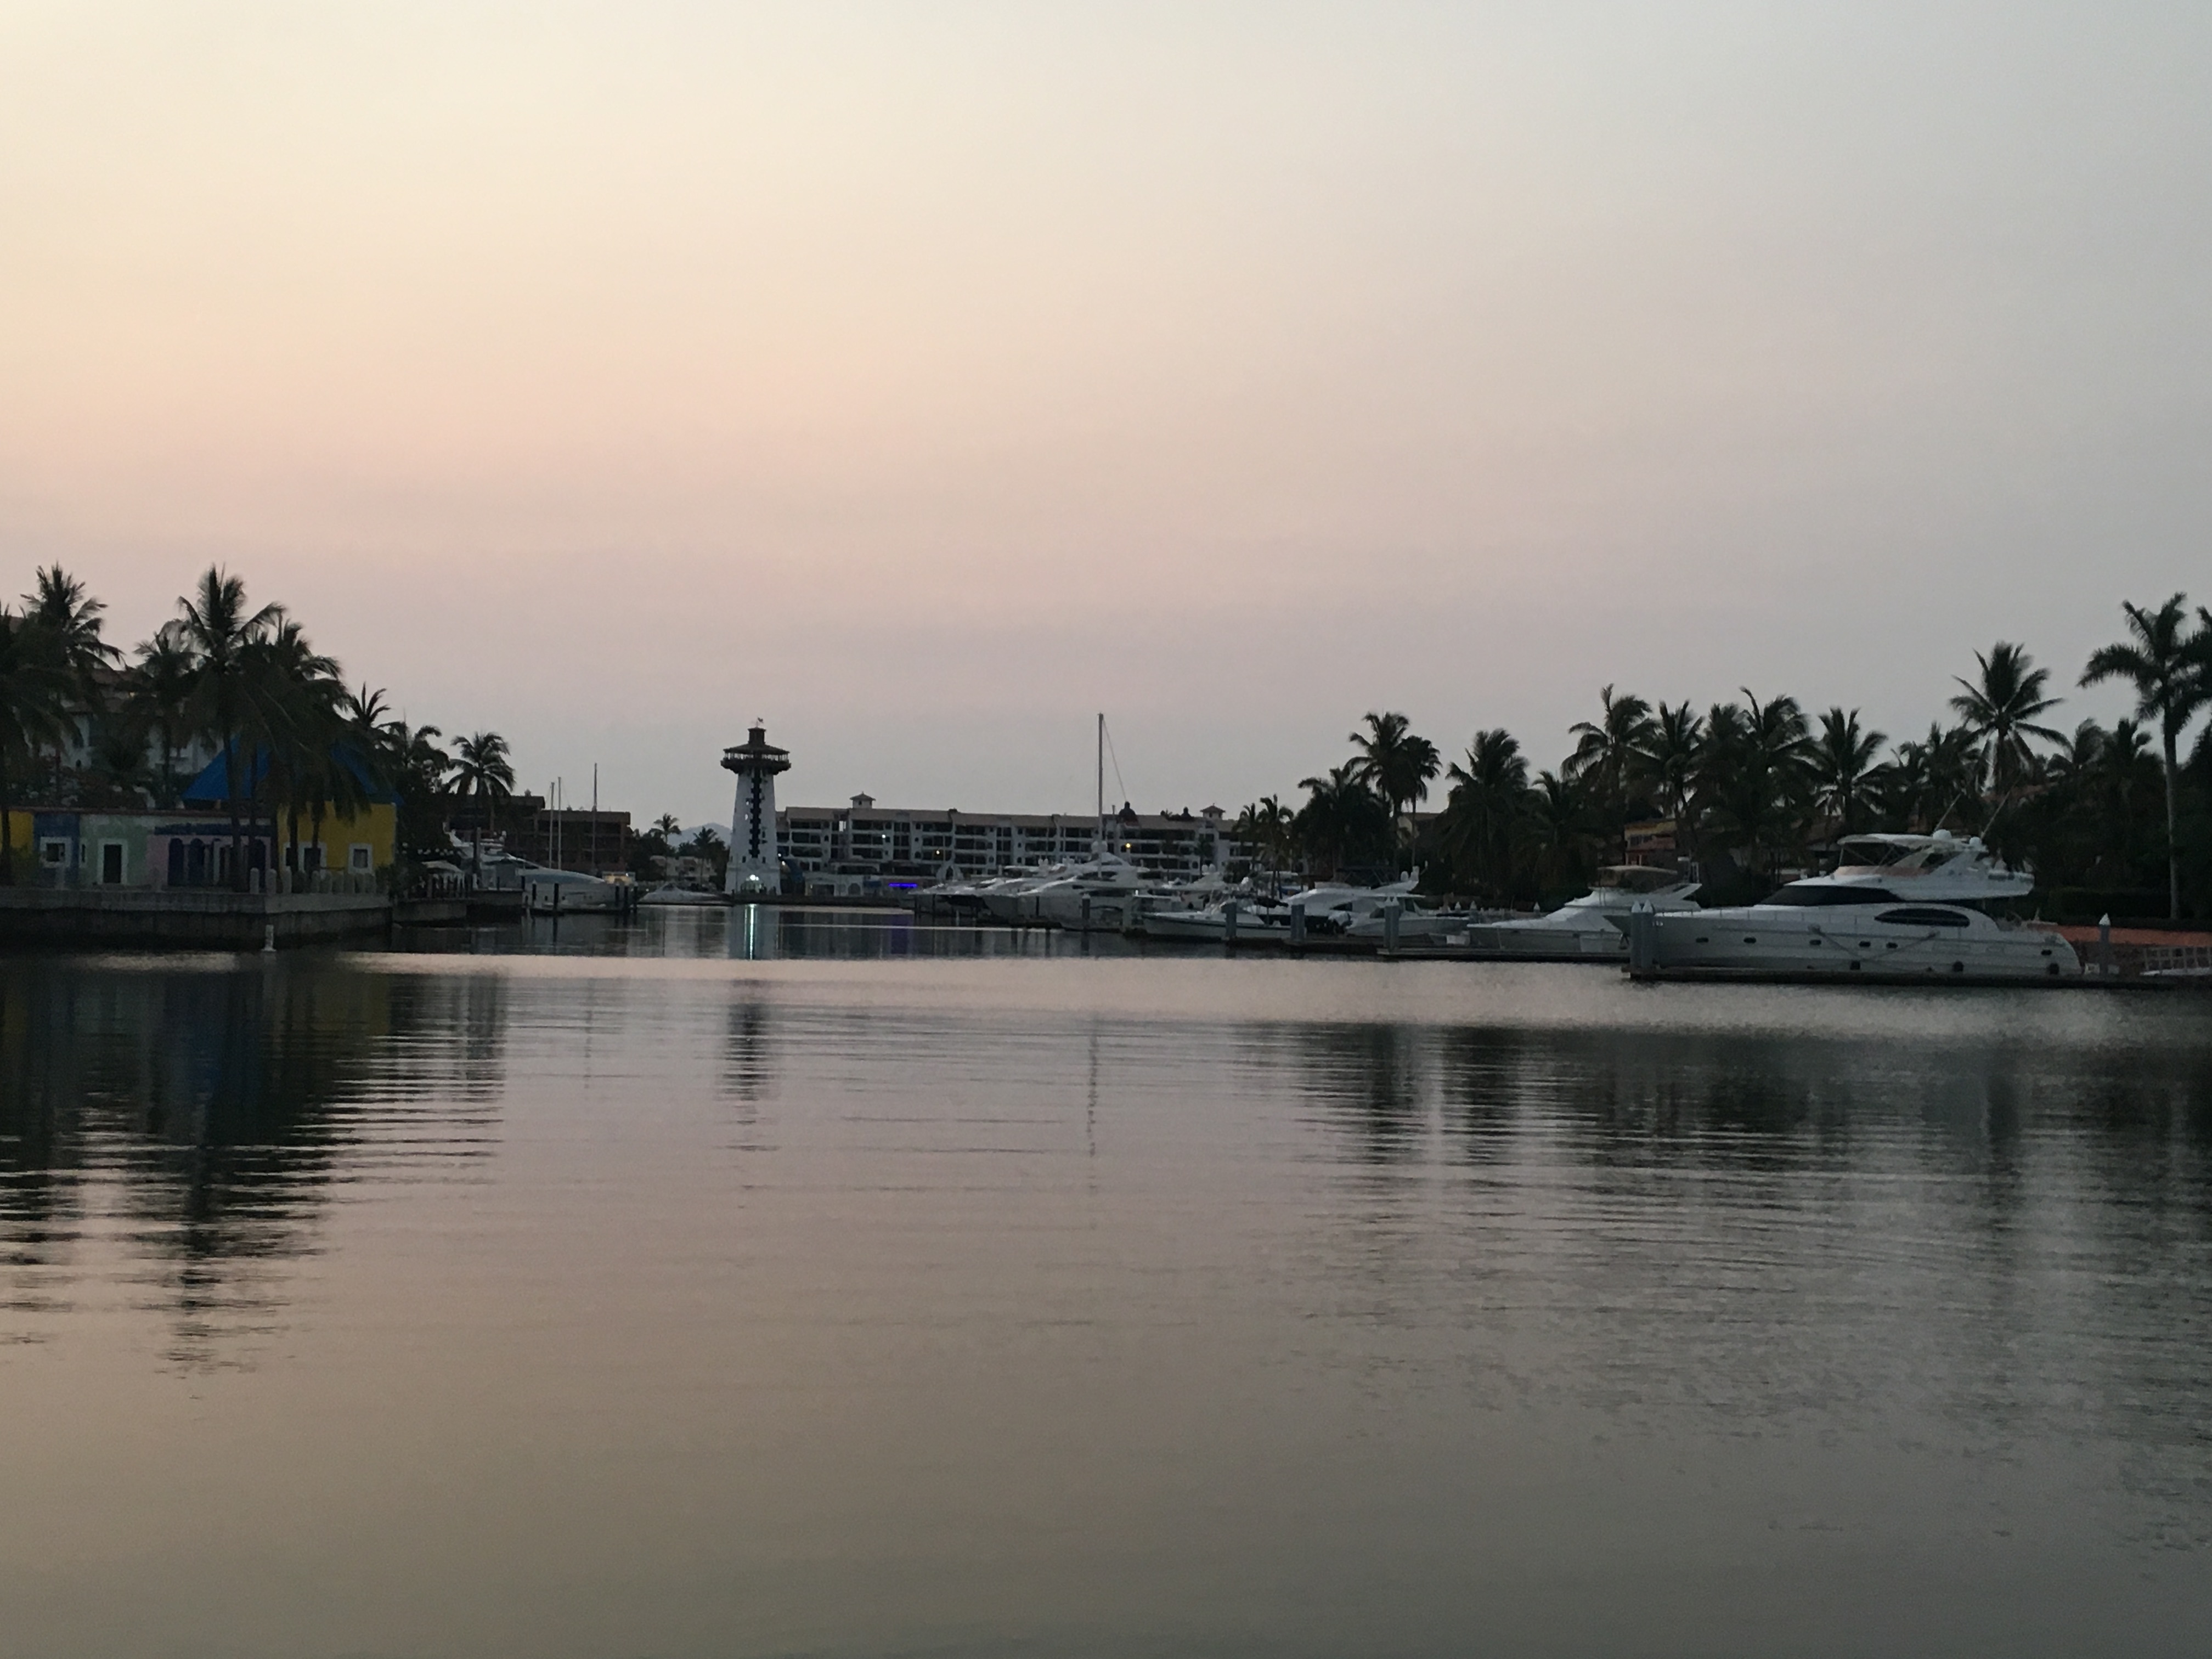
sea, water, sunset, morning, lake, dawn, river, dusk, evening, reflection, waterway, body of water, atmospheric phenomenon